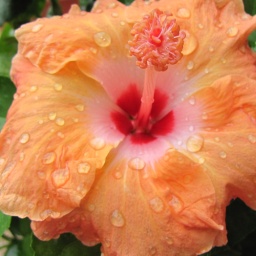
From flowers in the garden, this yellow hibiscus recovers after a heavy rainfall.